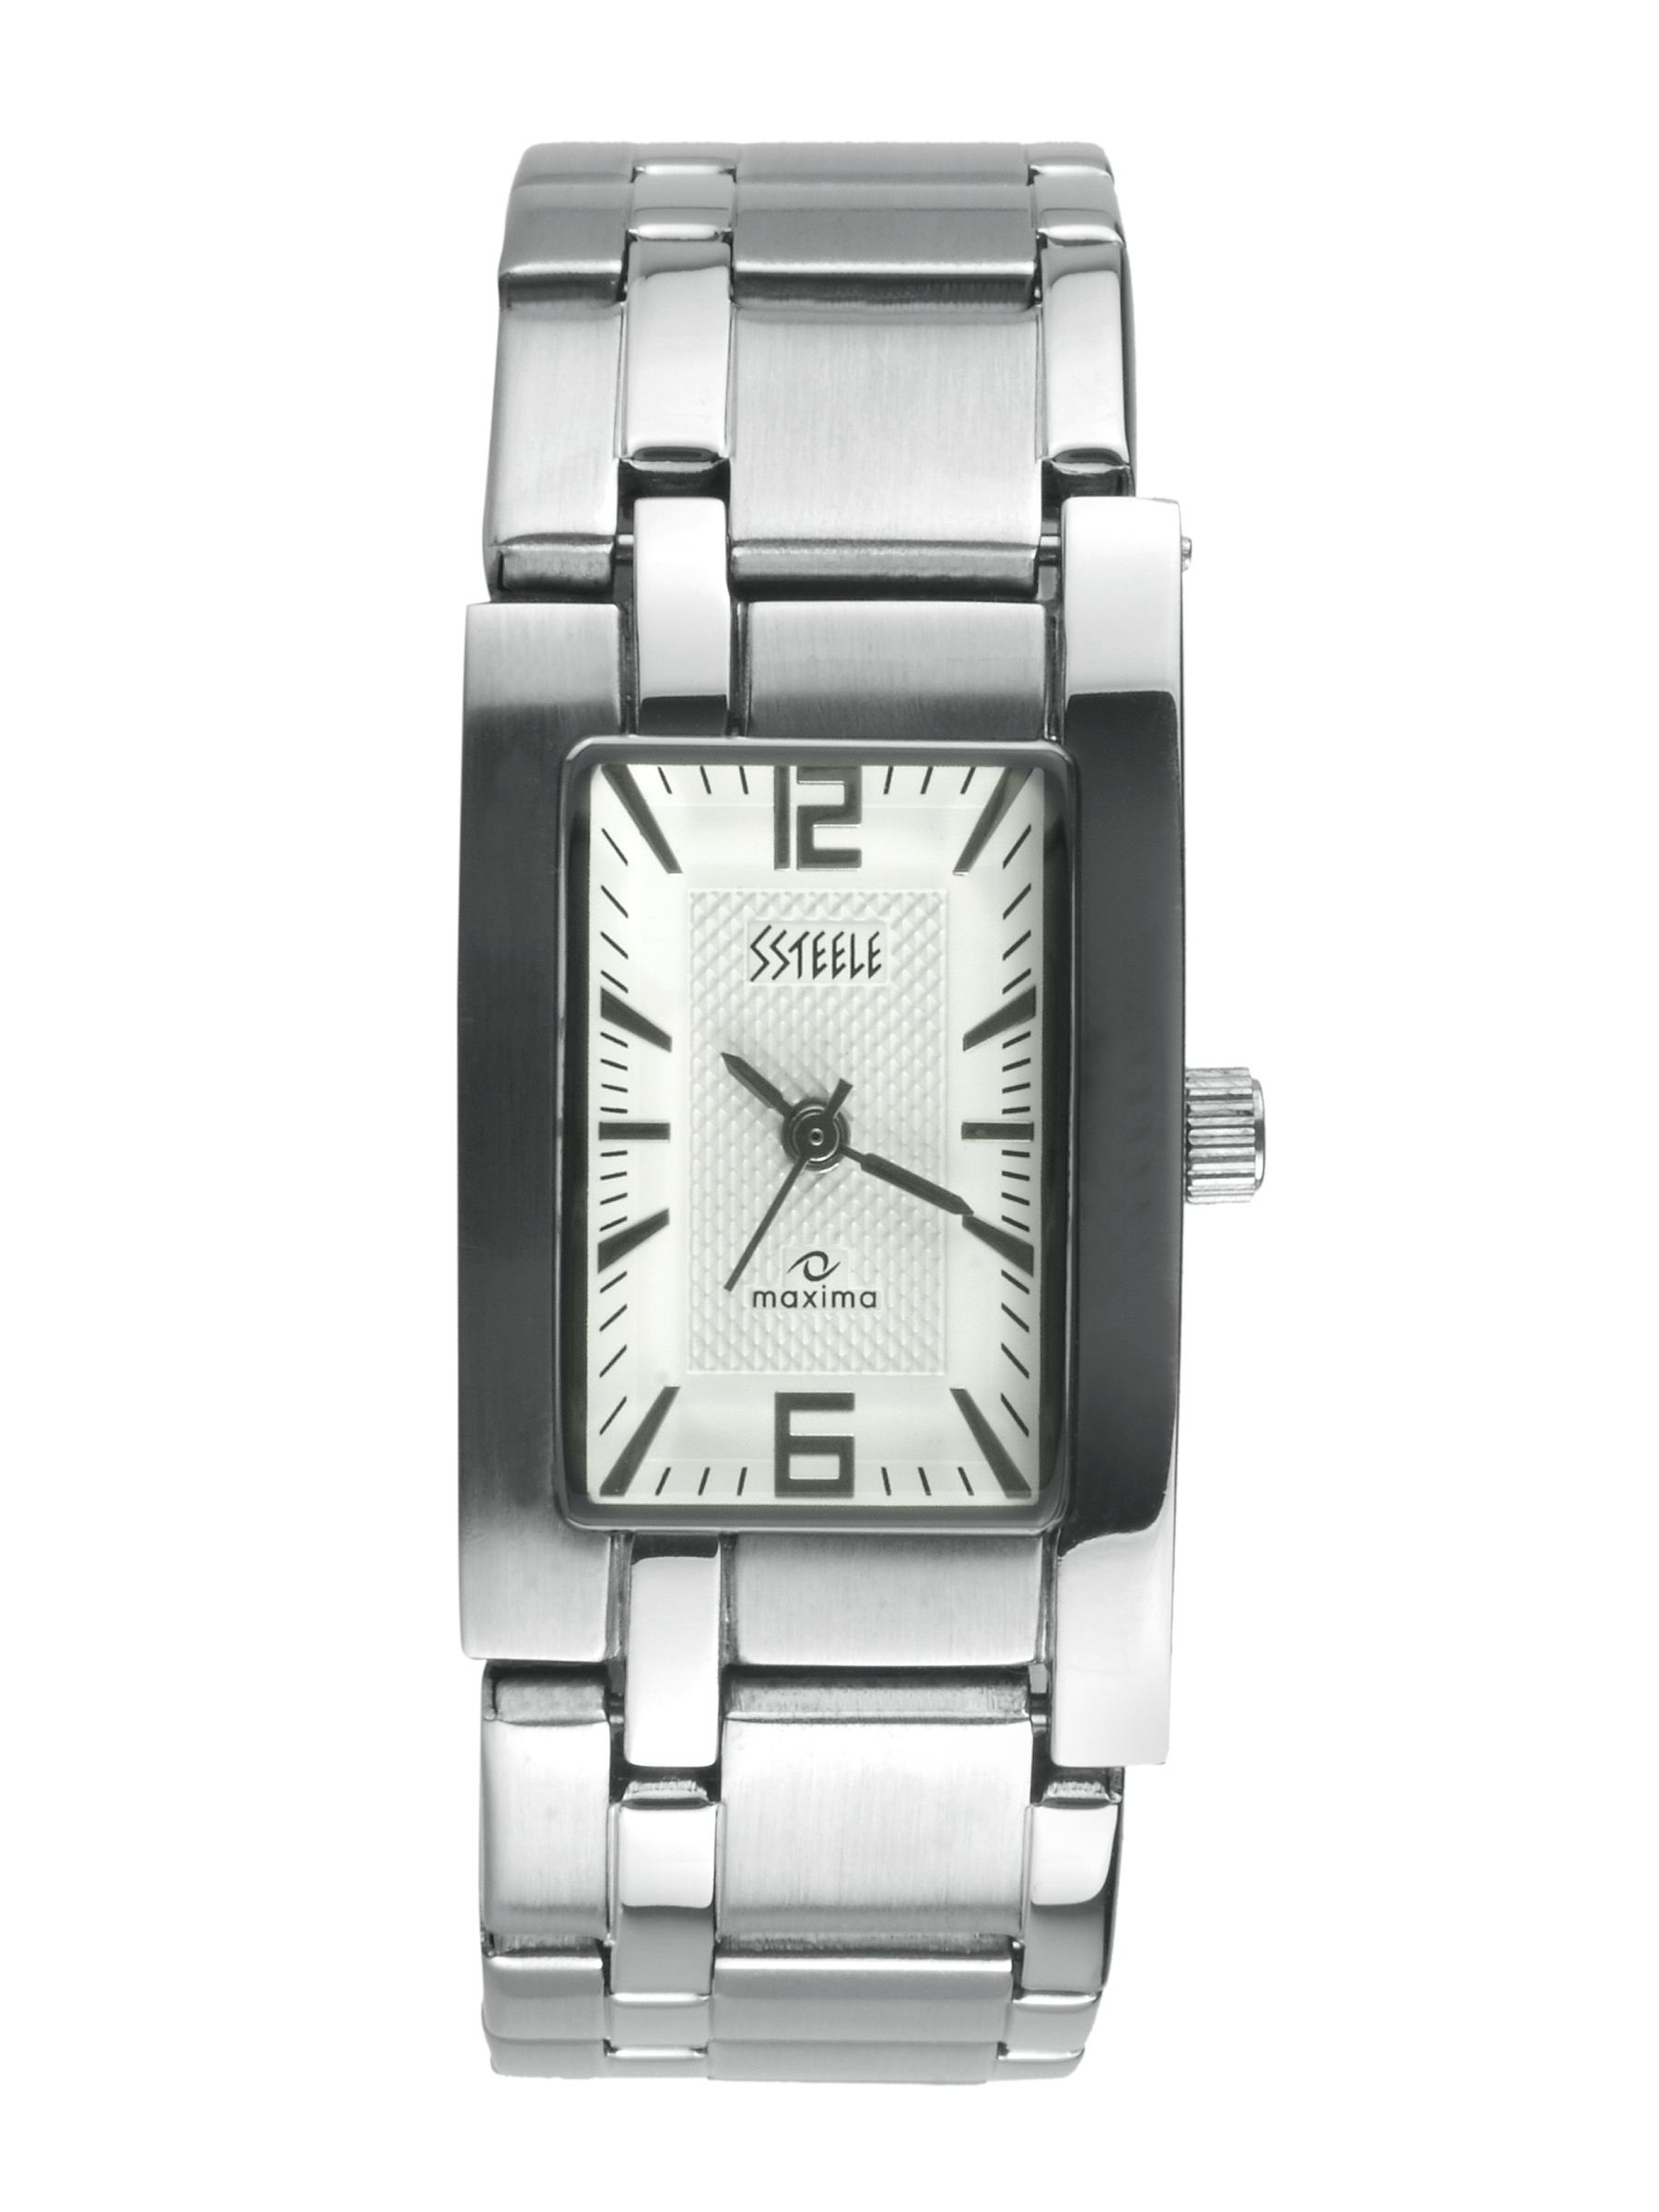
Maxima Ssteele Women White Watch
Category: Accessories / Watches / Watches
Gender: Women
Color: White
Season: Winter 2016
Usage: Casual